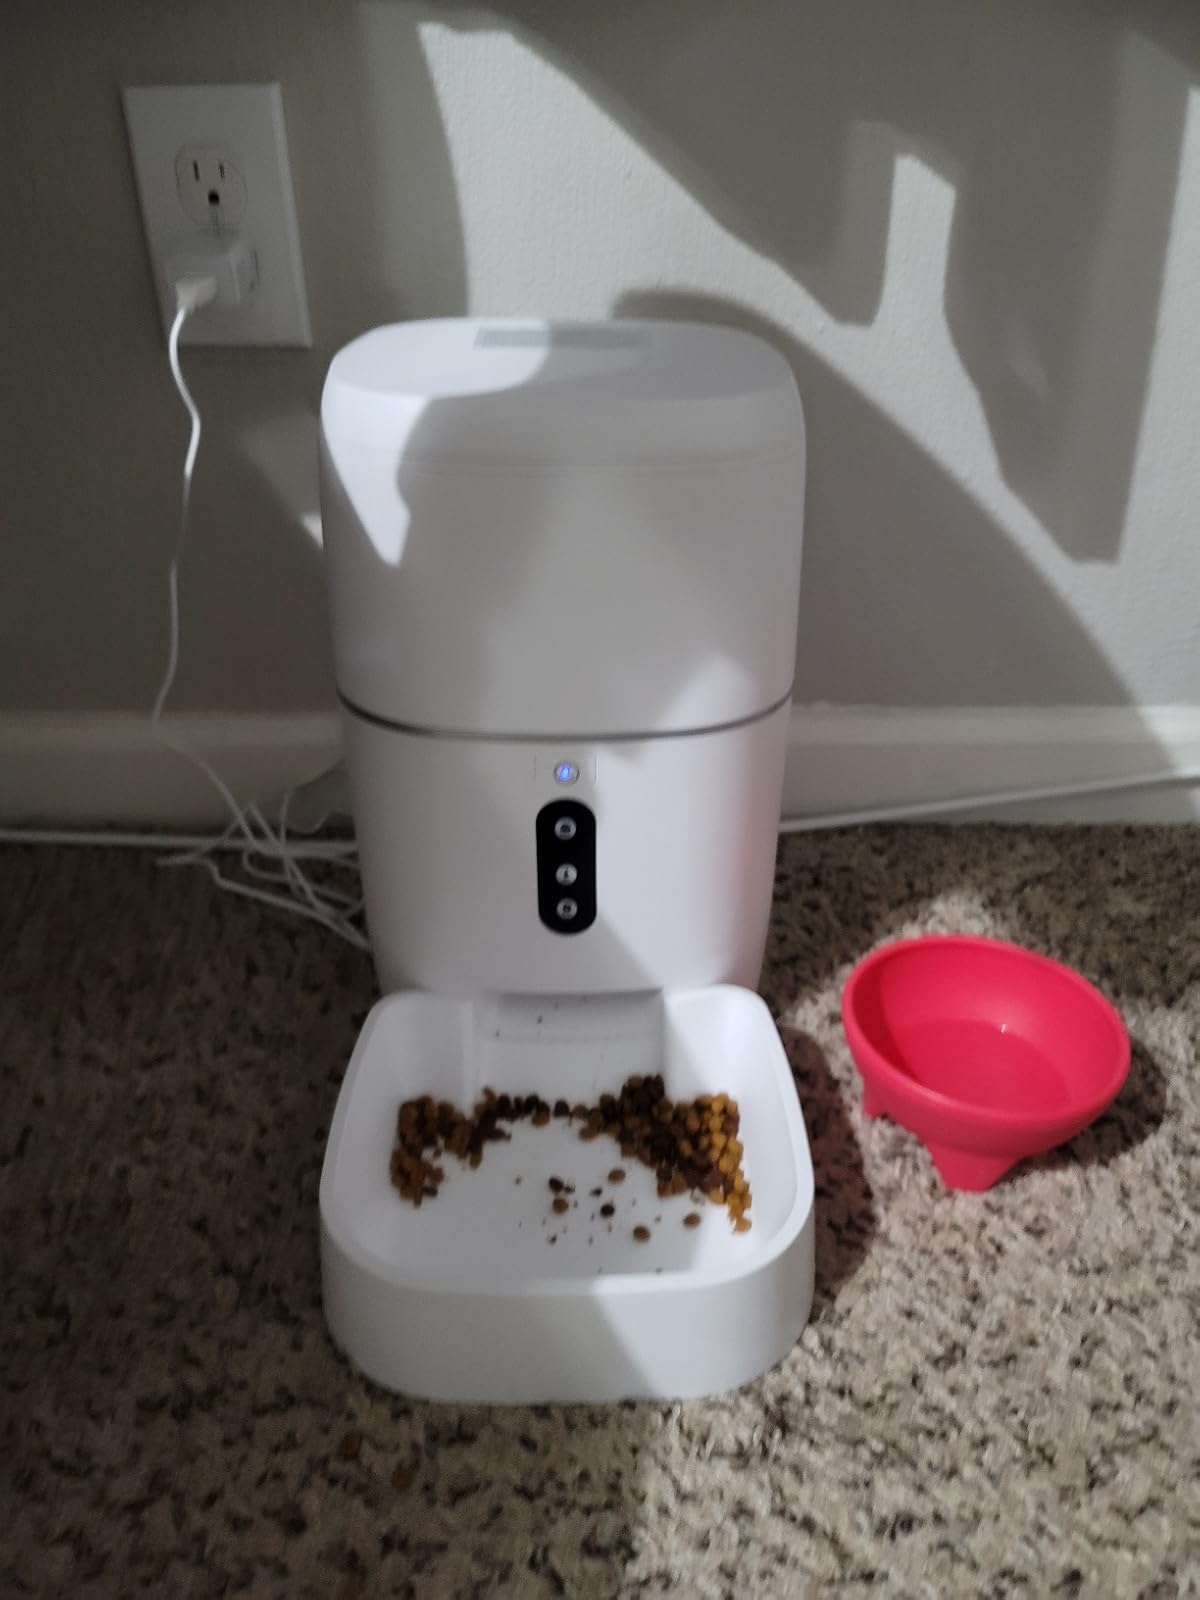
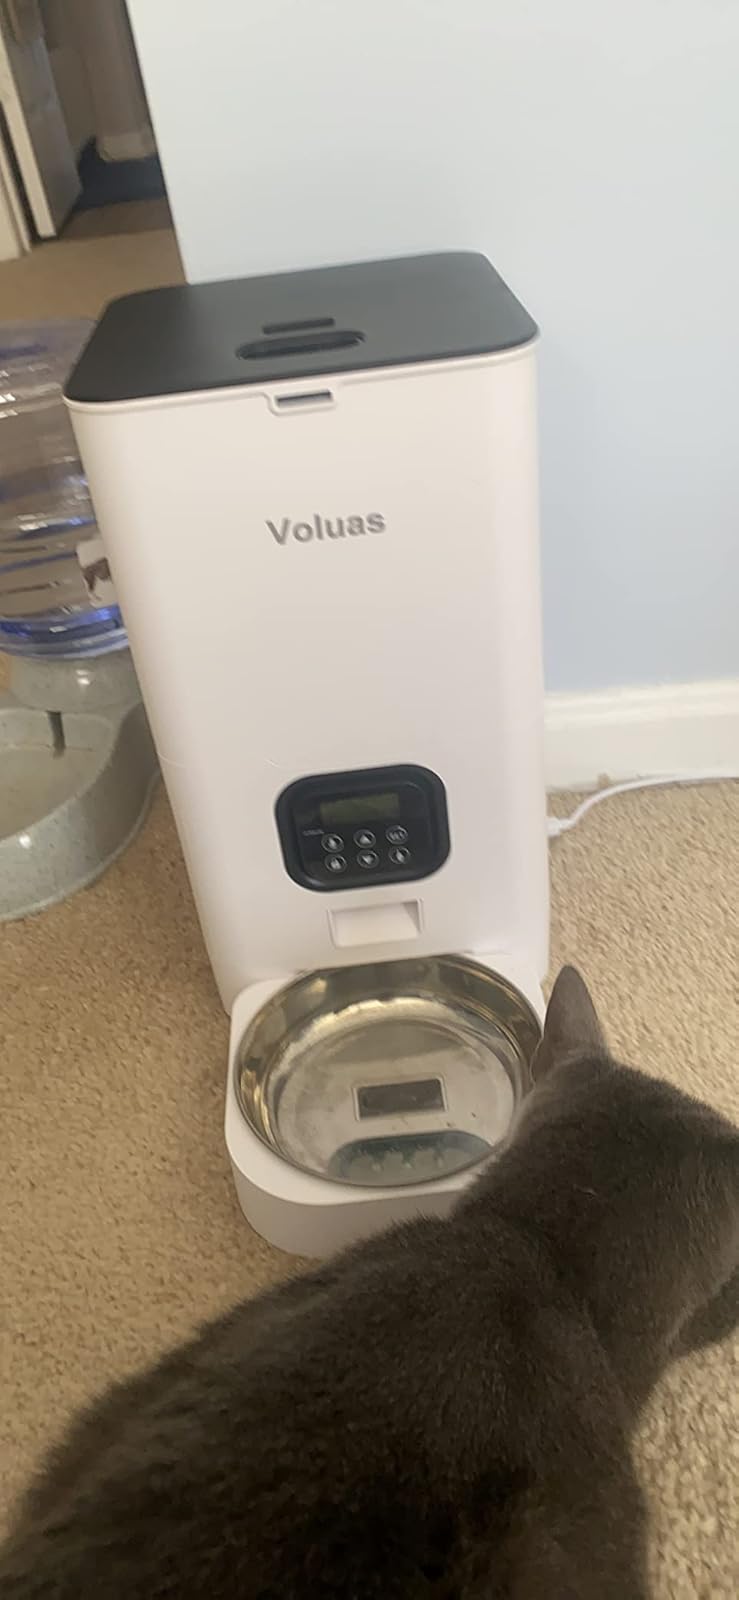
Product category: items_feeder
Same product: no